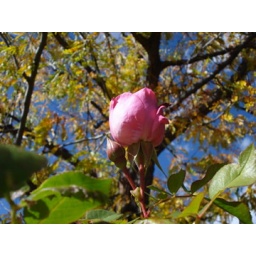
rose in the dog park